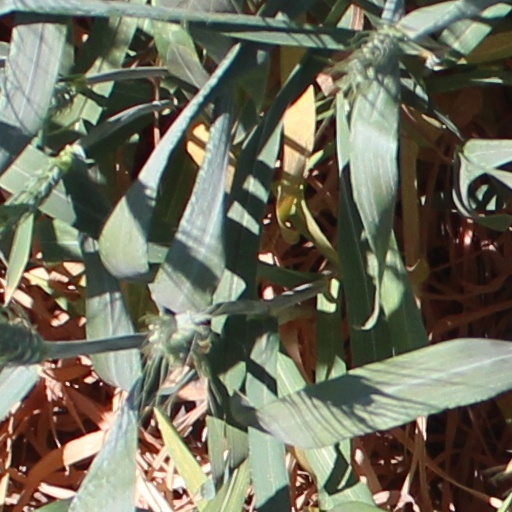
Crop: wheat